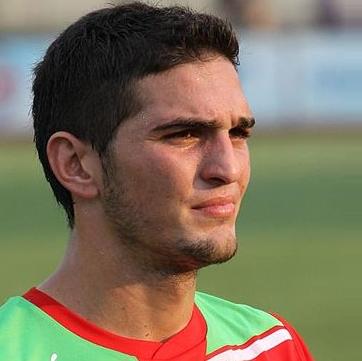
Age: 18